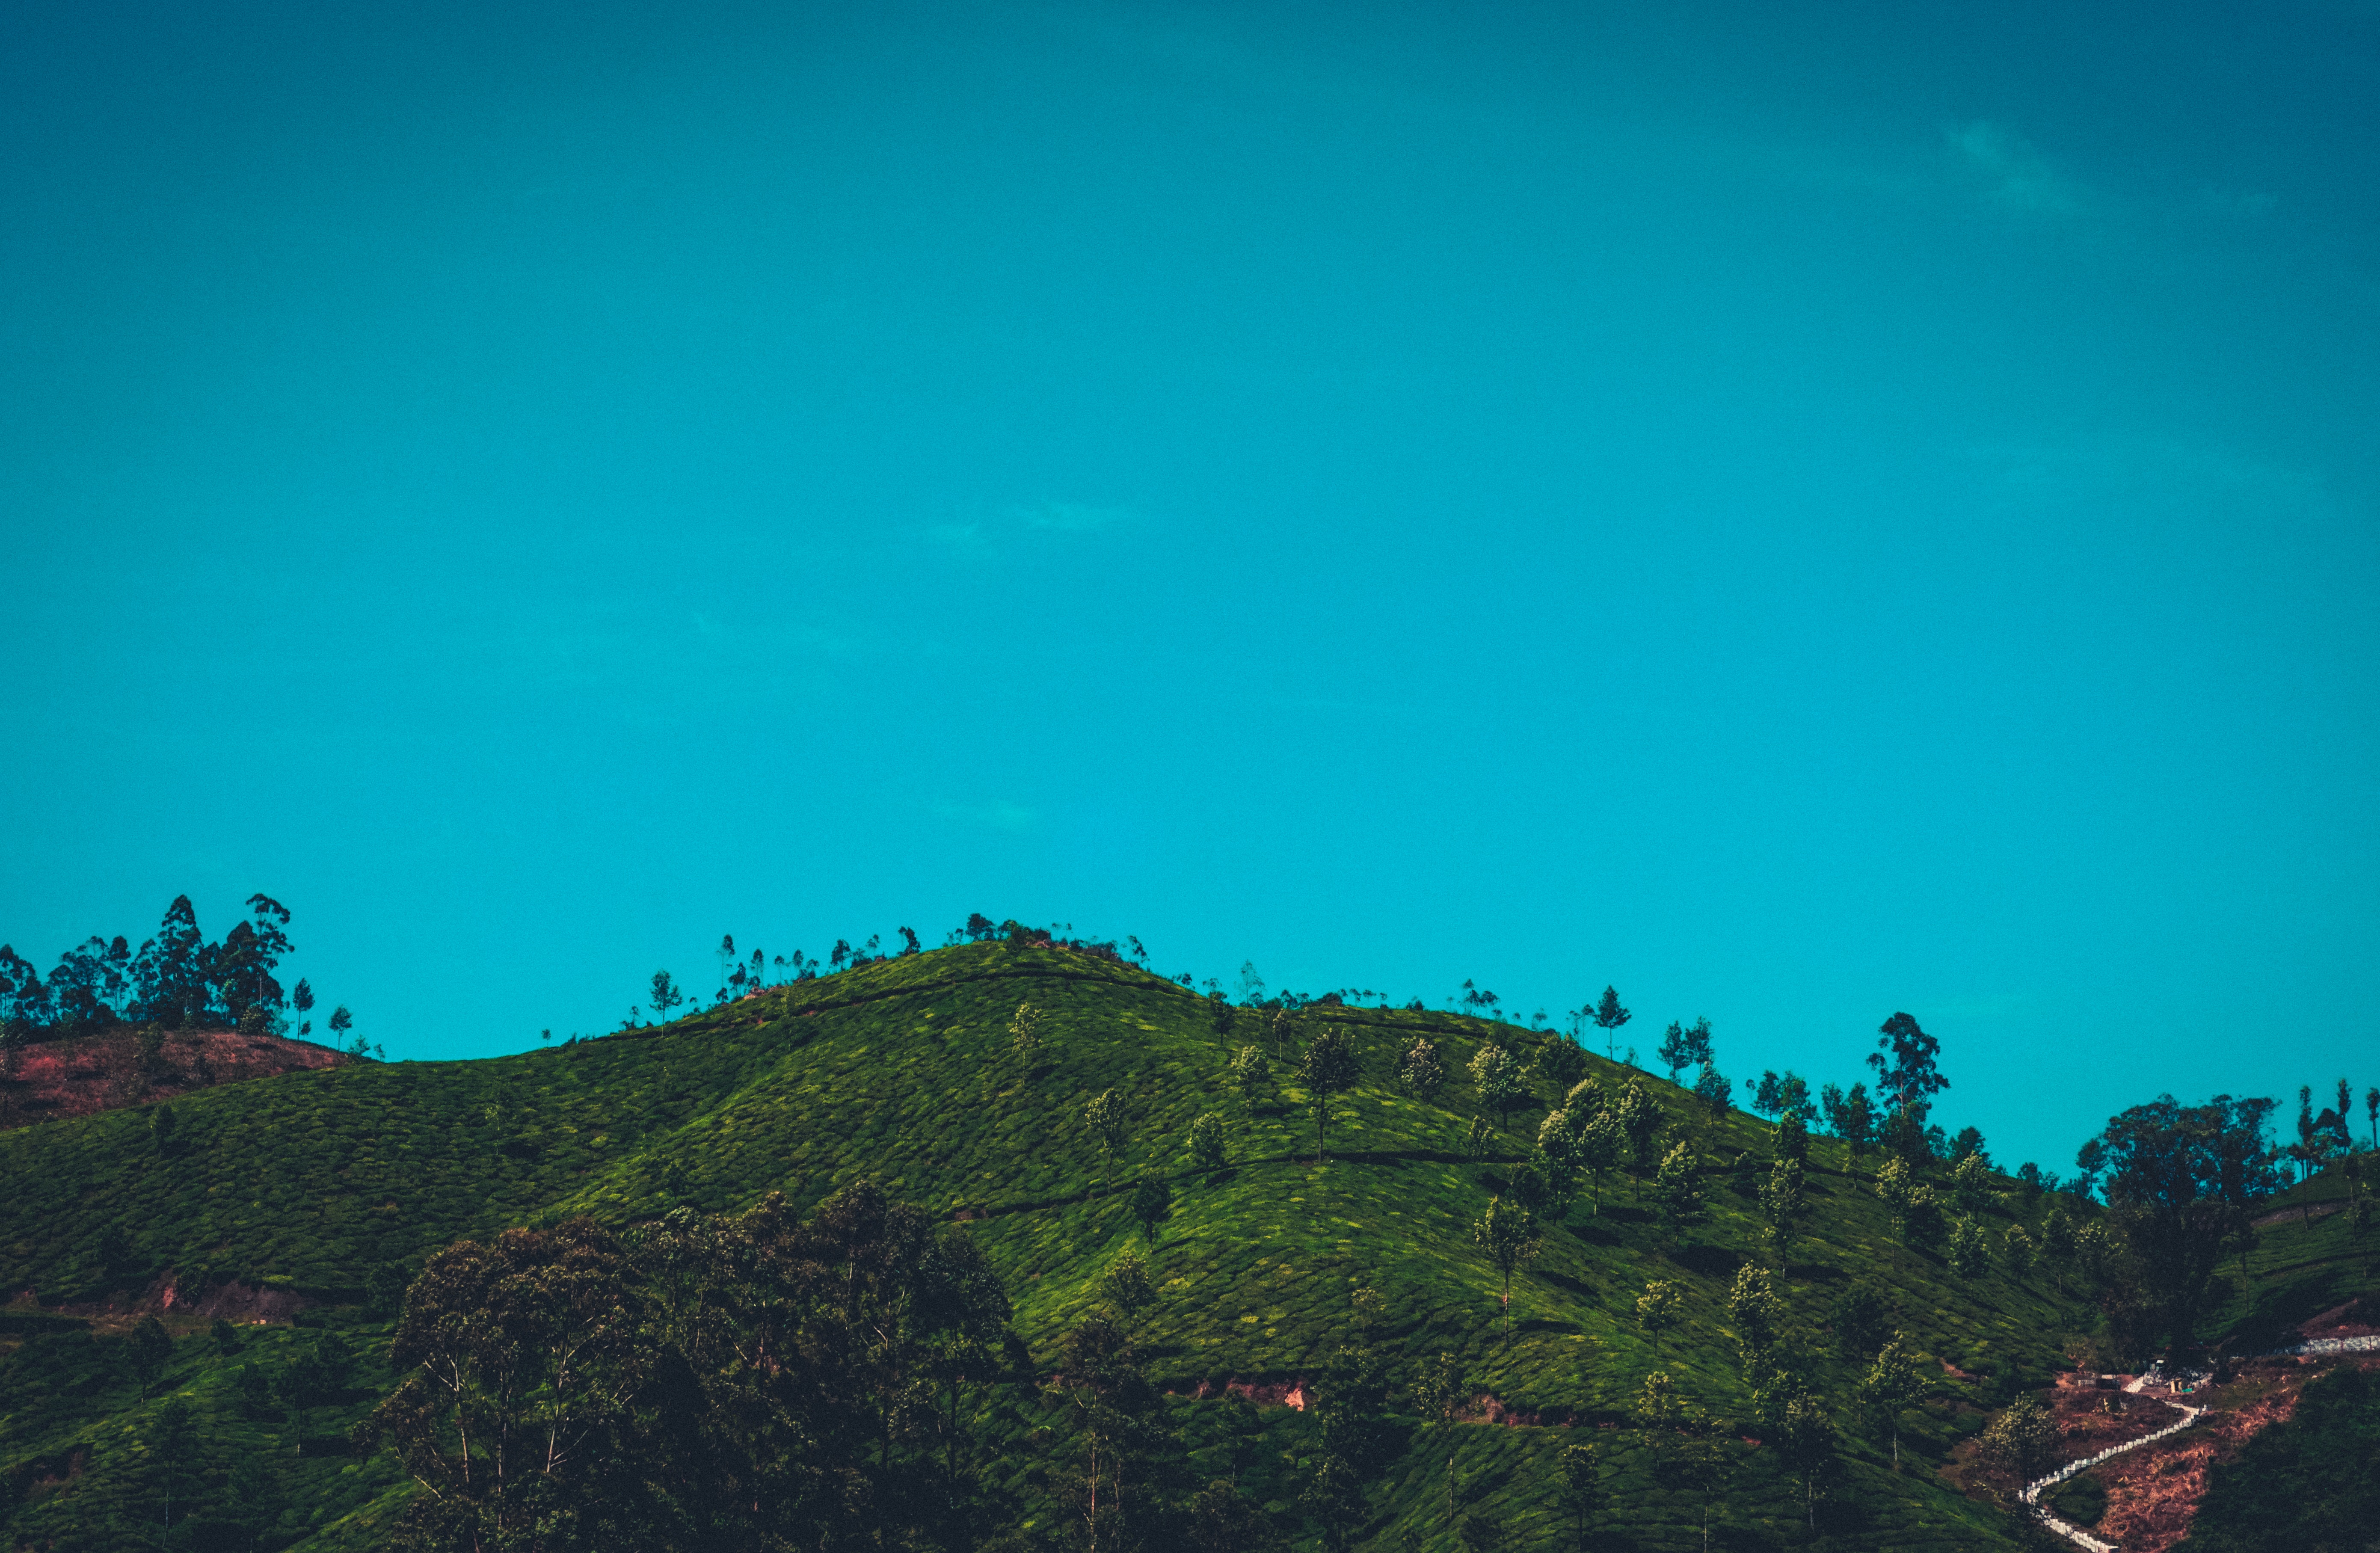
green, sky, blue, nature, vegetation, hill station, natural landscape, hill, turquoise, mountain, tree, cloud, grass, sea, ridge, grassland, landscape, mountain range, forest, photography, horizon, tourism, plant, road, mount scenery, national park, ocean, city